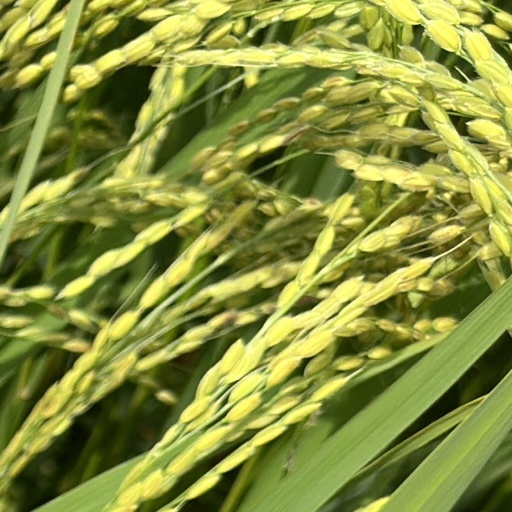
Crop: rice